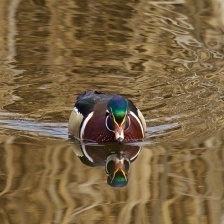
Species: WOOD DUCK
Scientific name: AIX SPONSA
ImageNet parent category: drake